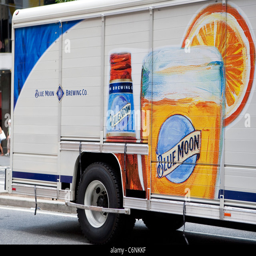
a delivery truck is seen in the borough